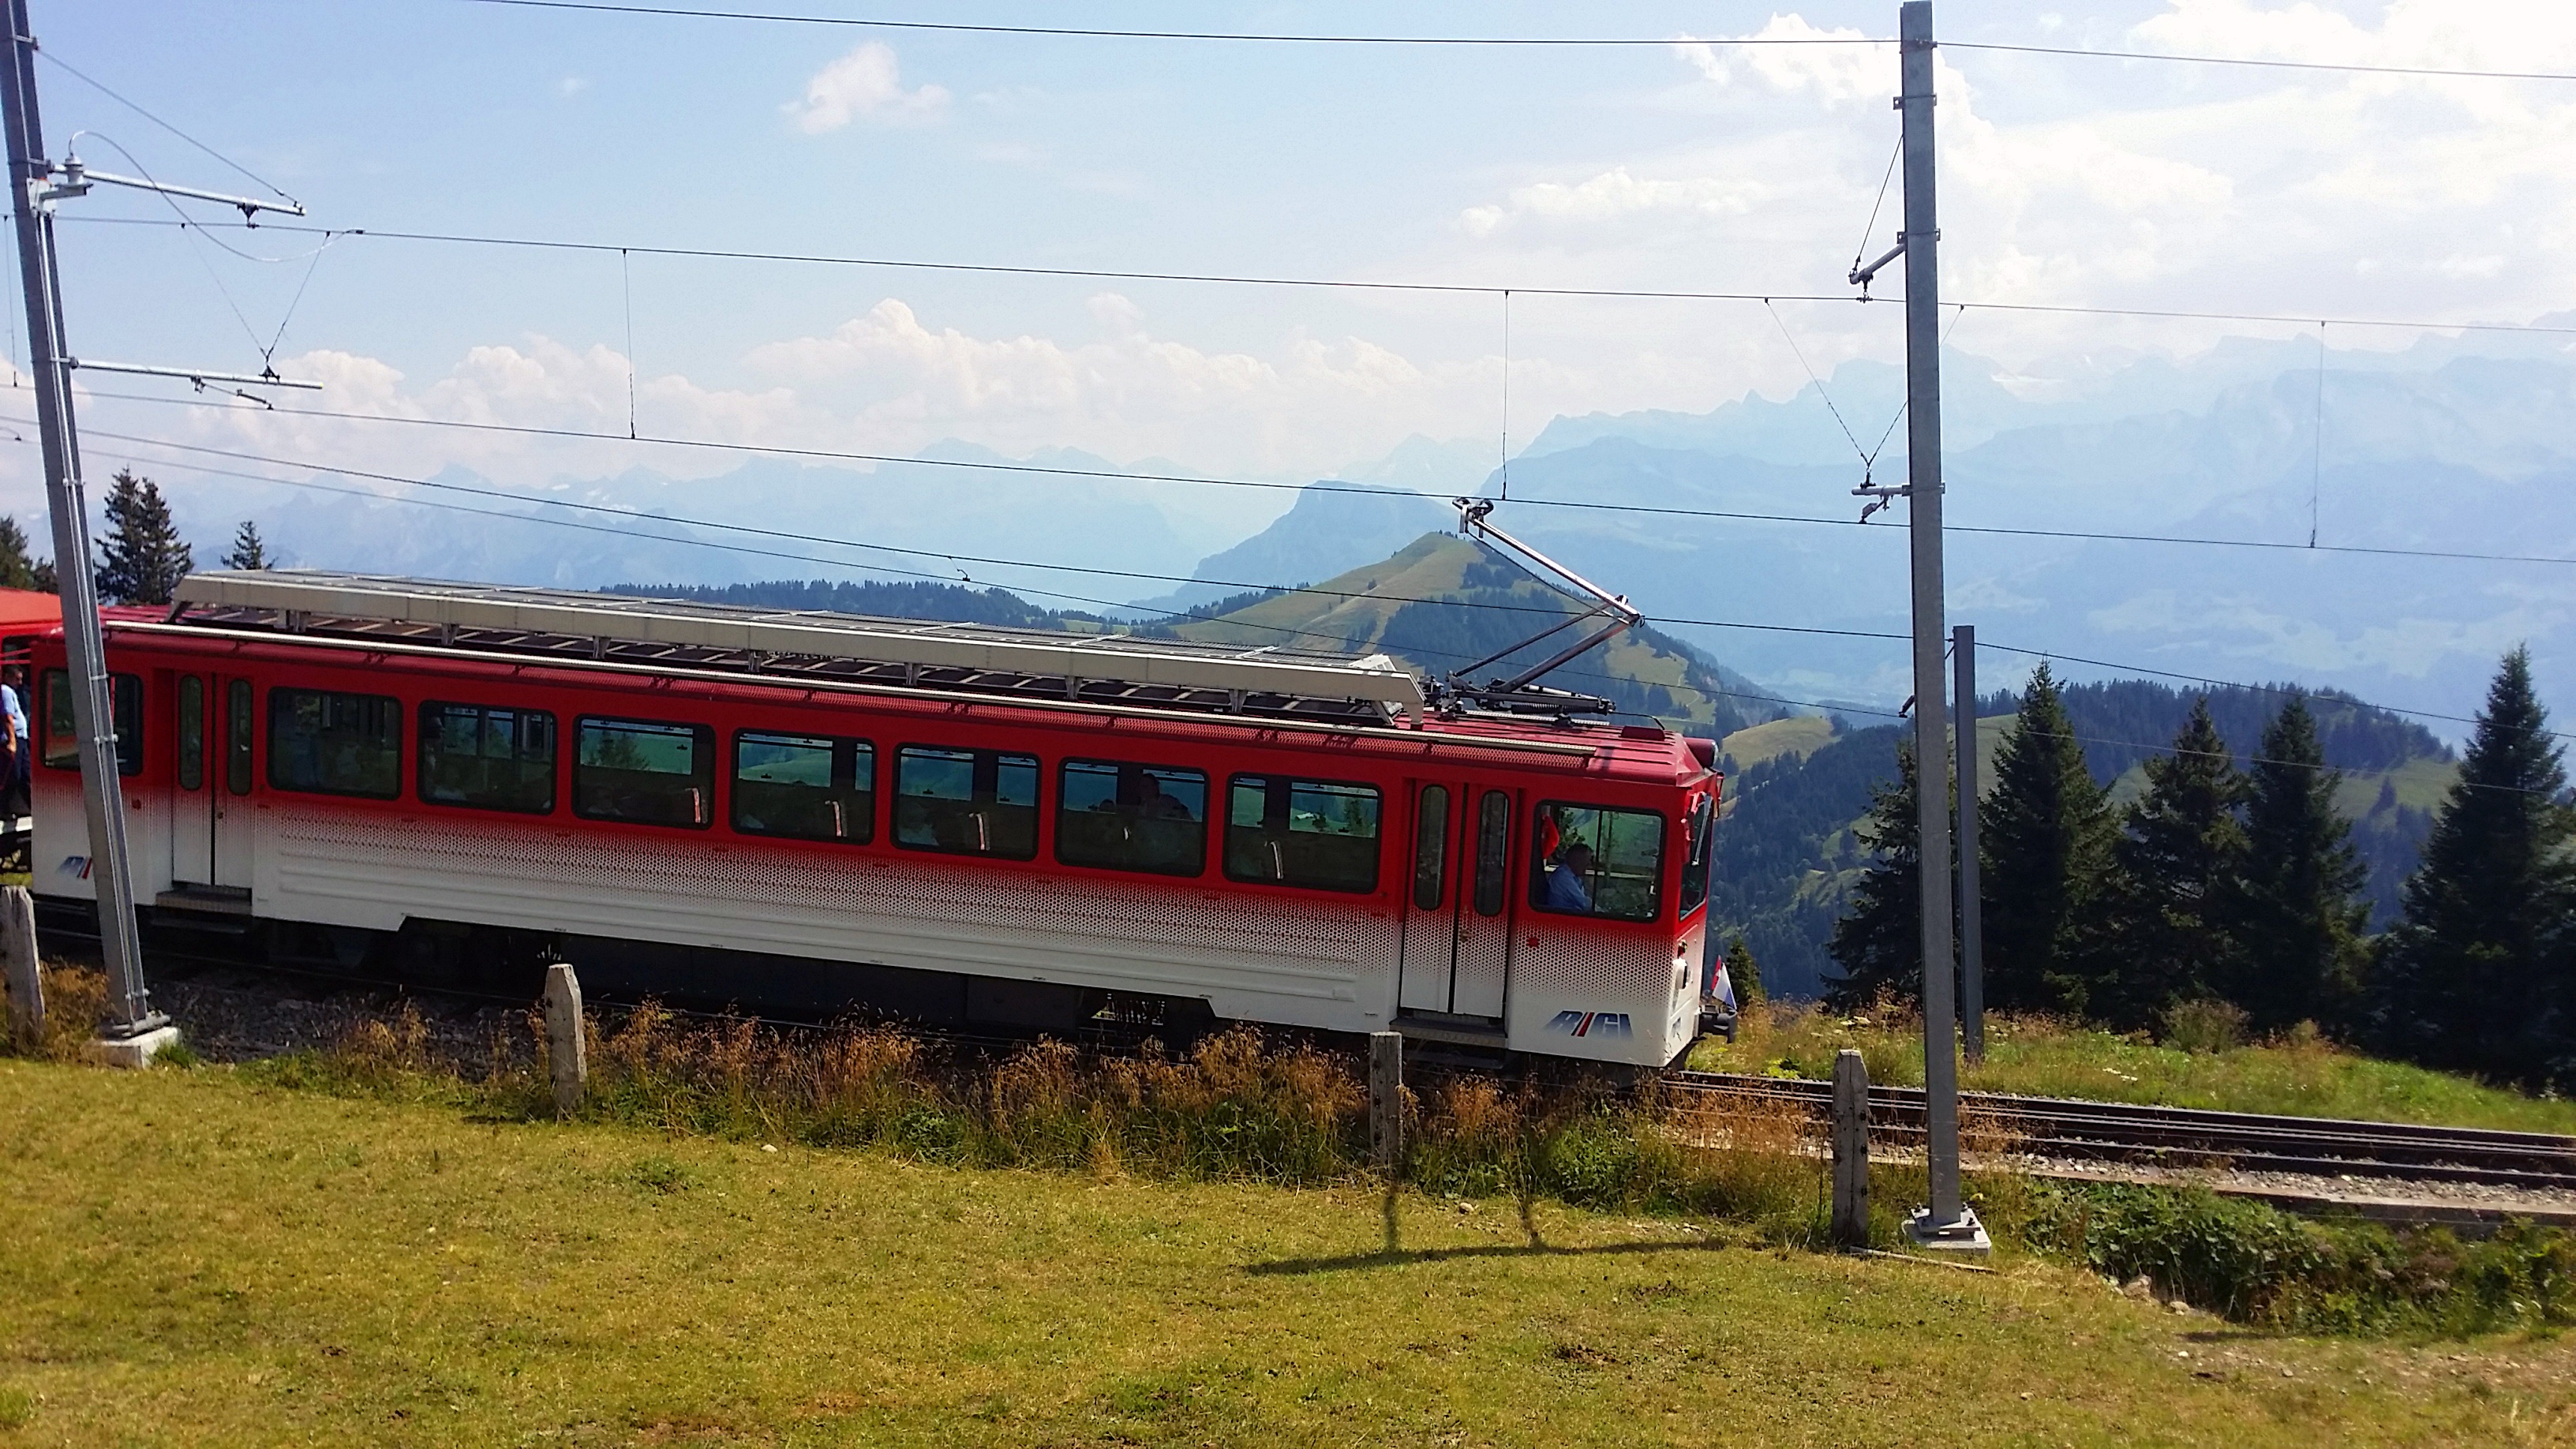
mountain, track, train, transport, vehicle, locomotive, alps, switzerland, rail transport, rack and pinion, land vehicle, rolling stock, railroad car, passenger car, rigi kulm